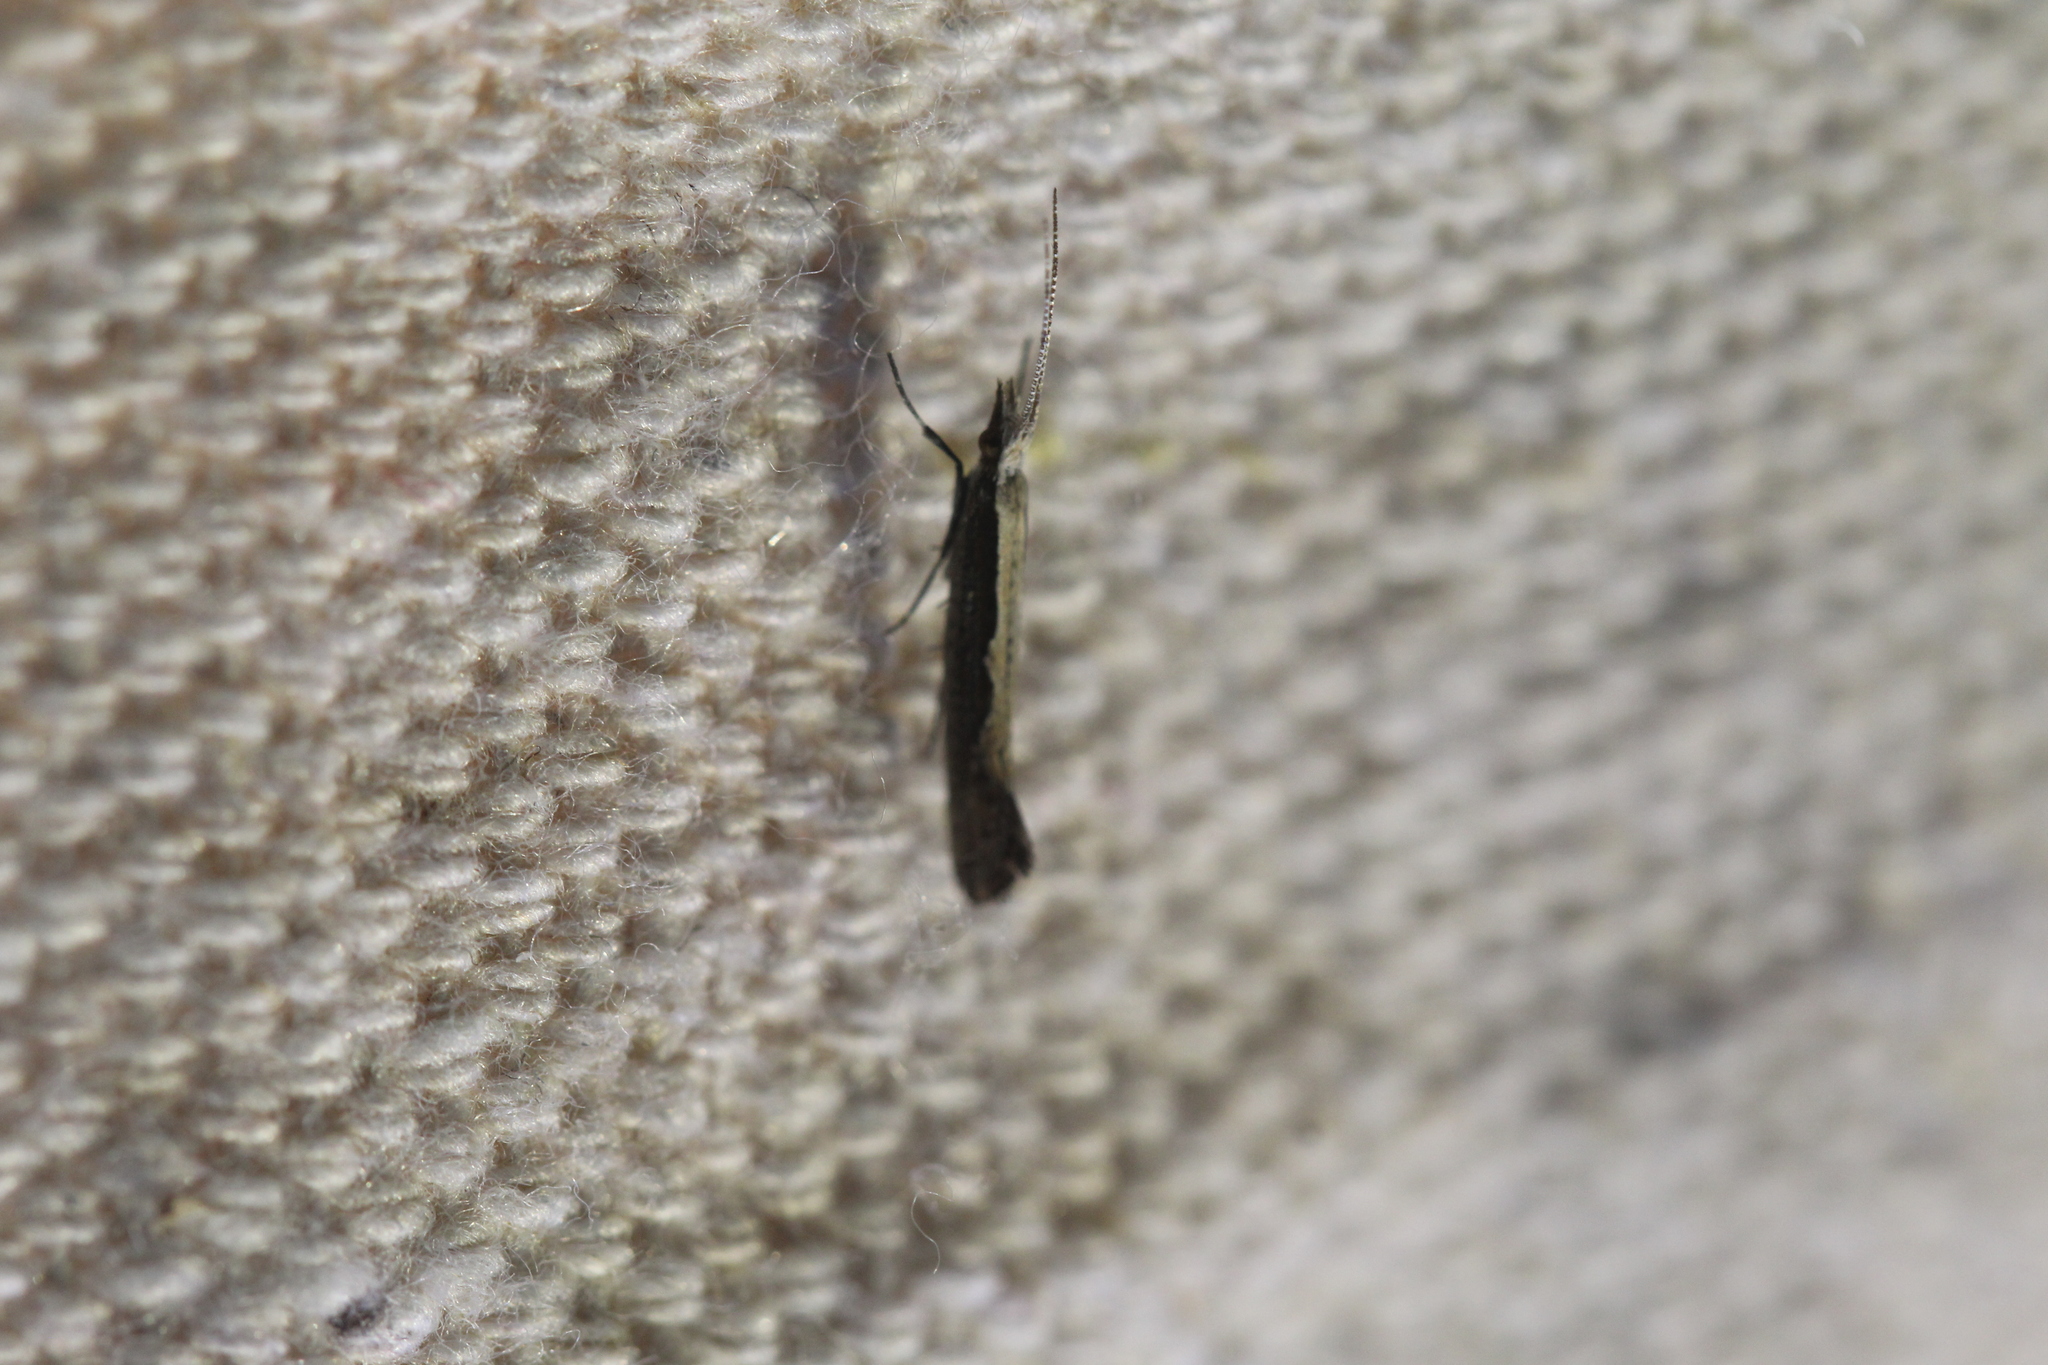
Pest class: diamondback_moth